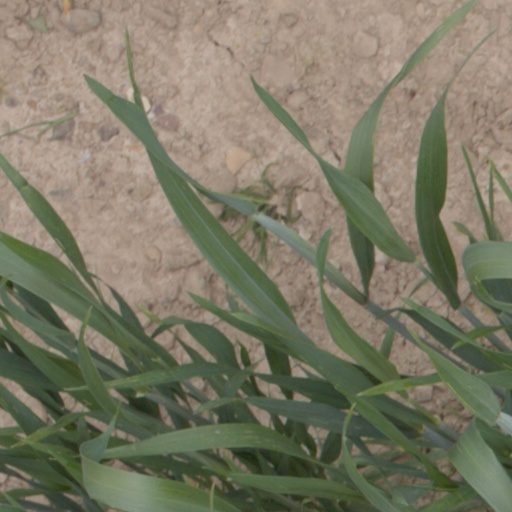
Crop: wheat